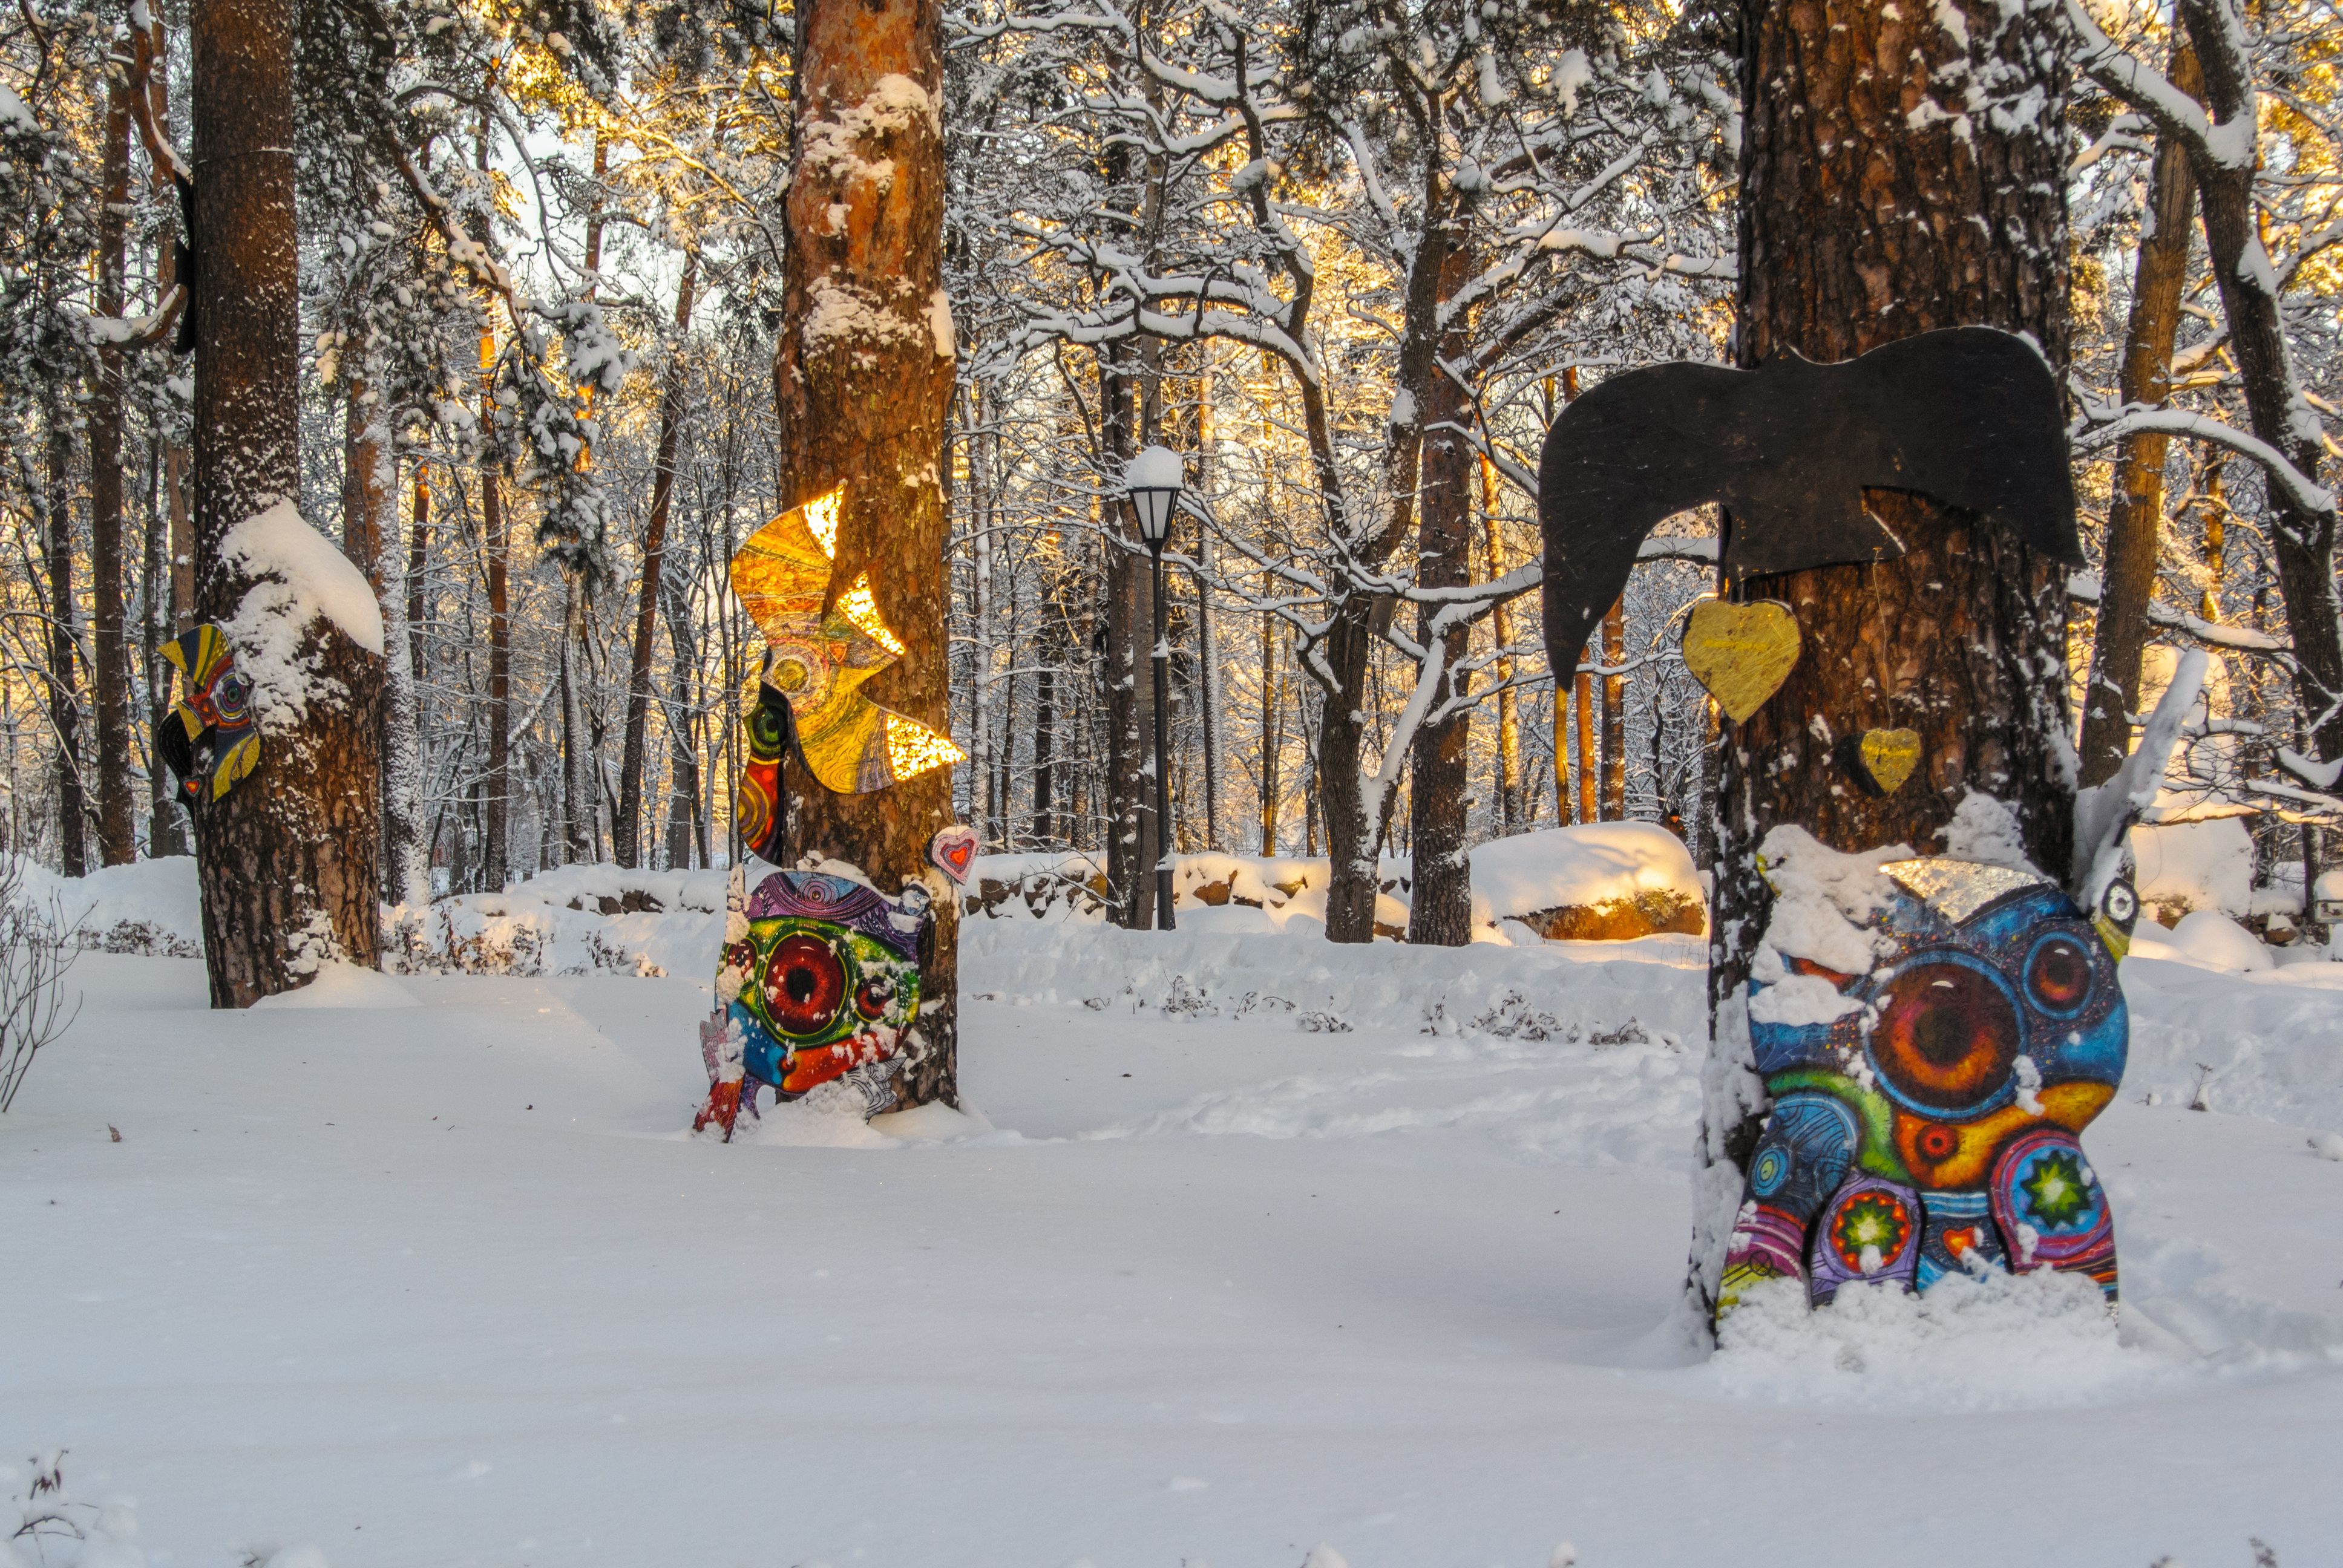
images, snow, vertebrate, nature, plant, natural environment, world, tree, branch, twig, mammal, wood, trunk, freezing, woody plant, natural landscape, geological phenomenon, recreation, deciduous, winter, People in nature, frost, landscape, forest, event, woodland, grove, fun, wildlife, temperate broadleaf and mixed forest, grass, visual arts, Northern hardwood forest, conifer, winter storm, plant stem, old growth forest, tropical and subtropical coniferous forests, fir, precipitation, spruce fir forest, birch family, pine family, ice, autumn